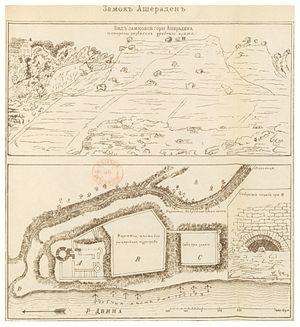
Ascheraden était une commanderie de l'ordre Teutonique en Livonie fondée par les chevaliers Porte-Glaive et située à côté de la ville actuelle d'Aizkraukle en Lettonie. Elle a été fondée en 1209 sur les bords de la Dvina dans une région à la limite de la Courlande, de la Sémigalle et de la Livonie des chevaliers Porte-Glaive. De 1252 à 1478, elle était une commanderie des chevaliers teutoniques.